Tyrrhenian Basin

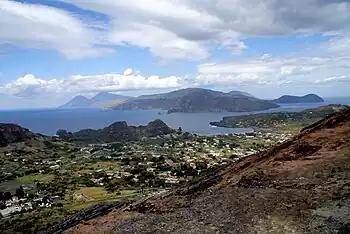
The Aeolian Islands

The Tyrrhenian basin is located in a geologically complex portion of the Mediterranean Sea. The basin is partially encircled by several orogenic belts, including the Apennines to the northeast, the Alps to the north, and the Atlas Mountains to the southwest. It is also bounded by a convergent boundary and associated trench to the southeast. Deep reflection seismic lines near the trench clearly show oceanic lithosphere from the African plate flexing beneath Calabria to join a seismogenic slab that extends down to 500 km beneath the Tyrrhenian basin. Between the upper slope of the trench and Calabria are a number of small fore-arc basins that developed through extensional listric faulting during the Tortonian. These basins subsequently subsided between the late Pliocene and Quaternary and are now infilled with mélange.